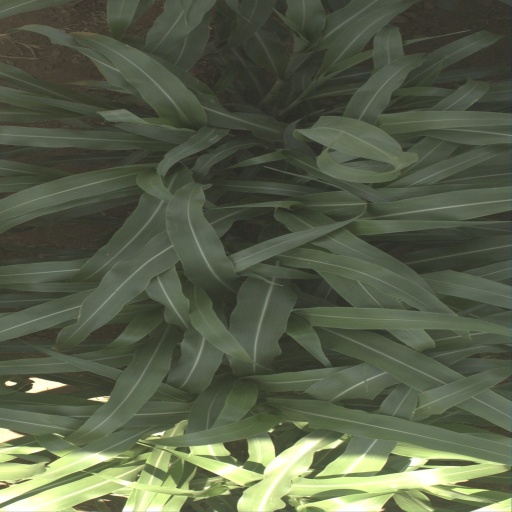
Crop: sorghum